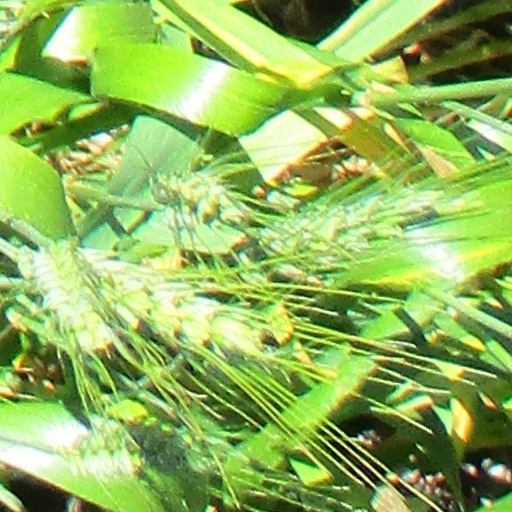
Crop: wheat